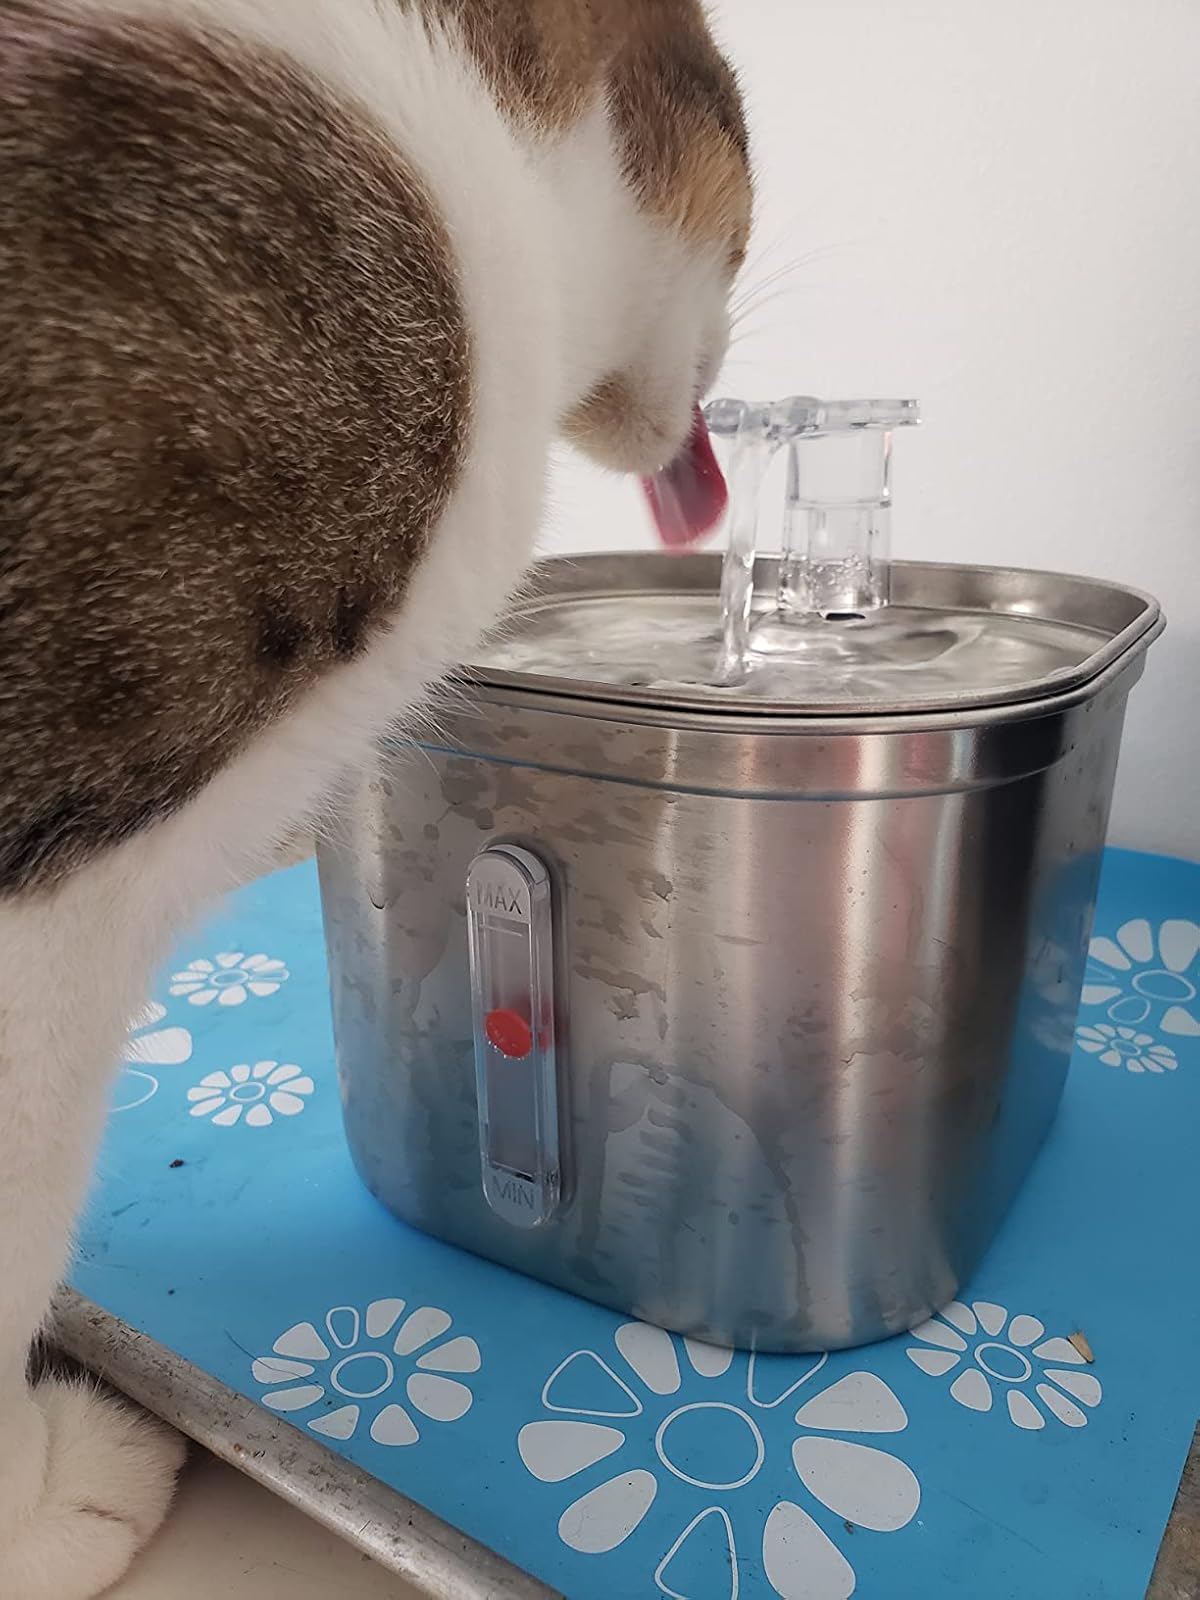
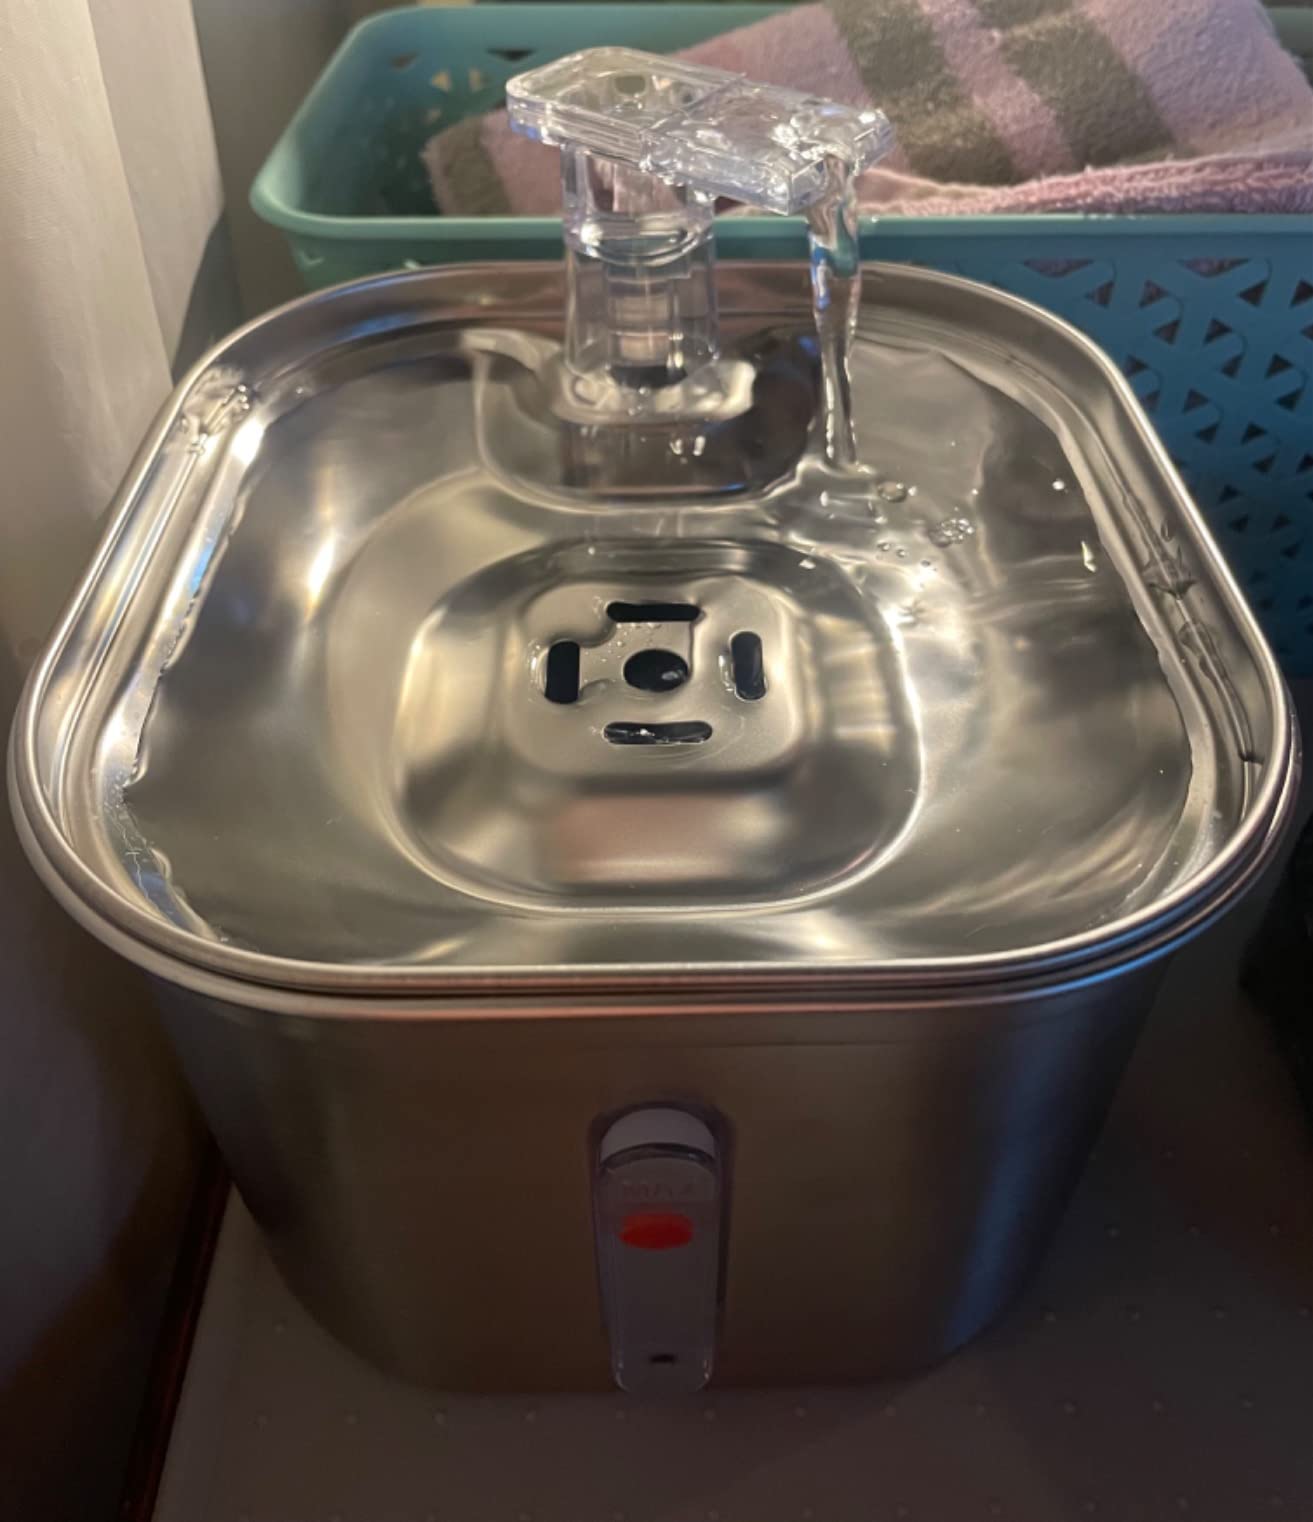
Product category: items_bowl
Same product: yes